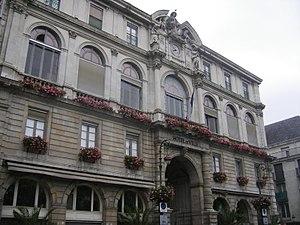
L'hôtel de ville de Pau est un ancien théâtre du centre-ville de Pau qui est situé sur la place Royale.